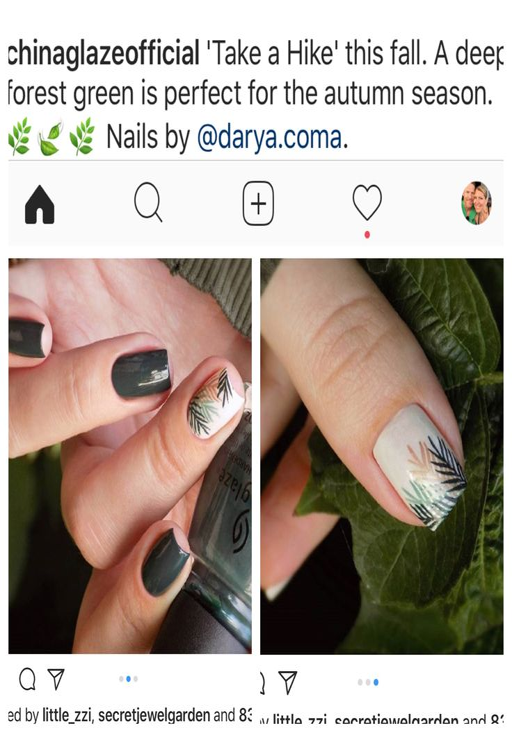
person , multi colored stamps of fronds , could do leaves for more of a vibe .